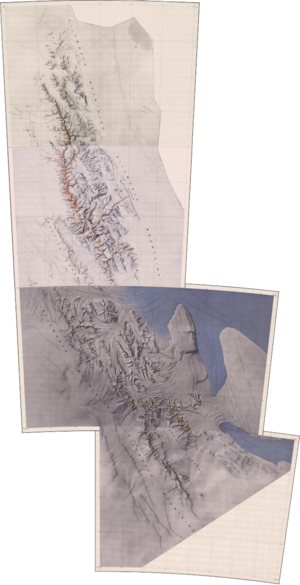
Carte des monts Ellsworth
Les monts Ellsworth sont la plus haute chaîne de montagnes de l'Antarctique. Longue de 360 km et large de 48 km, ils s'étendent dans un axe nord-sud sur la marge occidentale de la barrière de Ronne.
Le massif Sentinel est la plus haute chaîne de montagnes de l'Antarctique. Elle a été découverte et explorée vers le milieu du XXᵉ siècle.